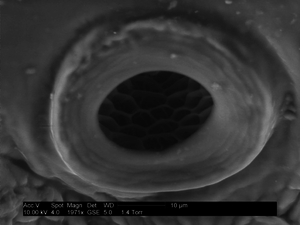
Le pou de tête est un insecte ectoparasite de l'homme, responsable de la pédiculose du cuir chevelu. C'est une des deux sous-espèces de Pediculus humanus, l'autre étant le pou de corps.
Les naturalistes qui étudient les arthropodes utilisent le mot spiracle pour désigner des trous de forme arrondie ou plus complexe, bilatéralement présents sur les côtés de l'abdomen de certains arthropodes.
En Français ou en anglais, dans le domaine de l’anatomie animale, le mot spiracle est un nom propre ou commun qui désigne un trou arrondi naturellement présent dans la peau de l’animal. Plus précisément, il peut désigner des organes aux fonctions différentes :